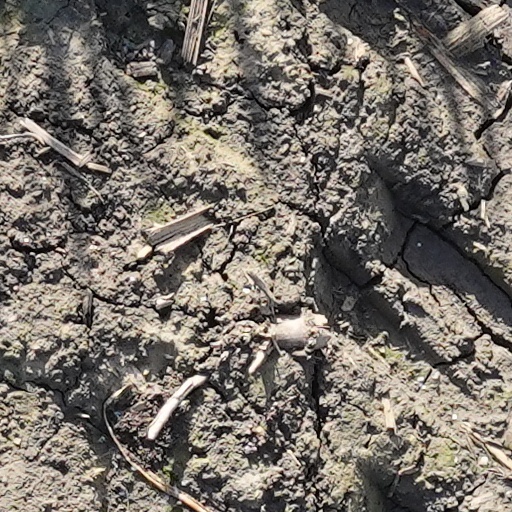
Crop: wheat